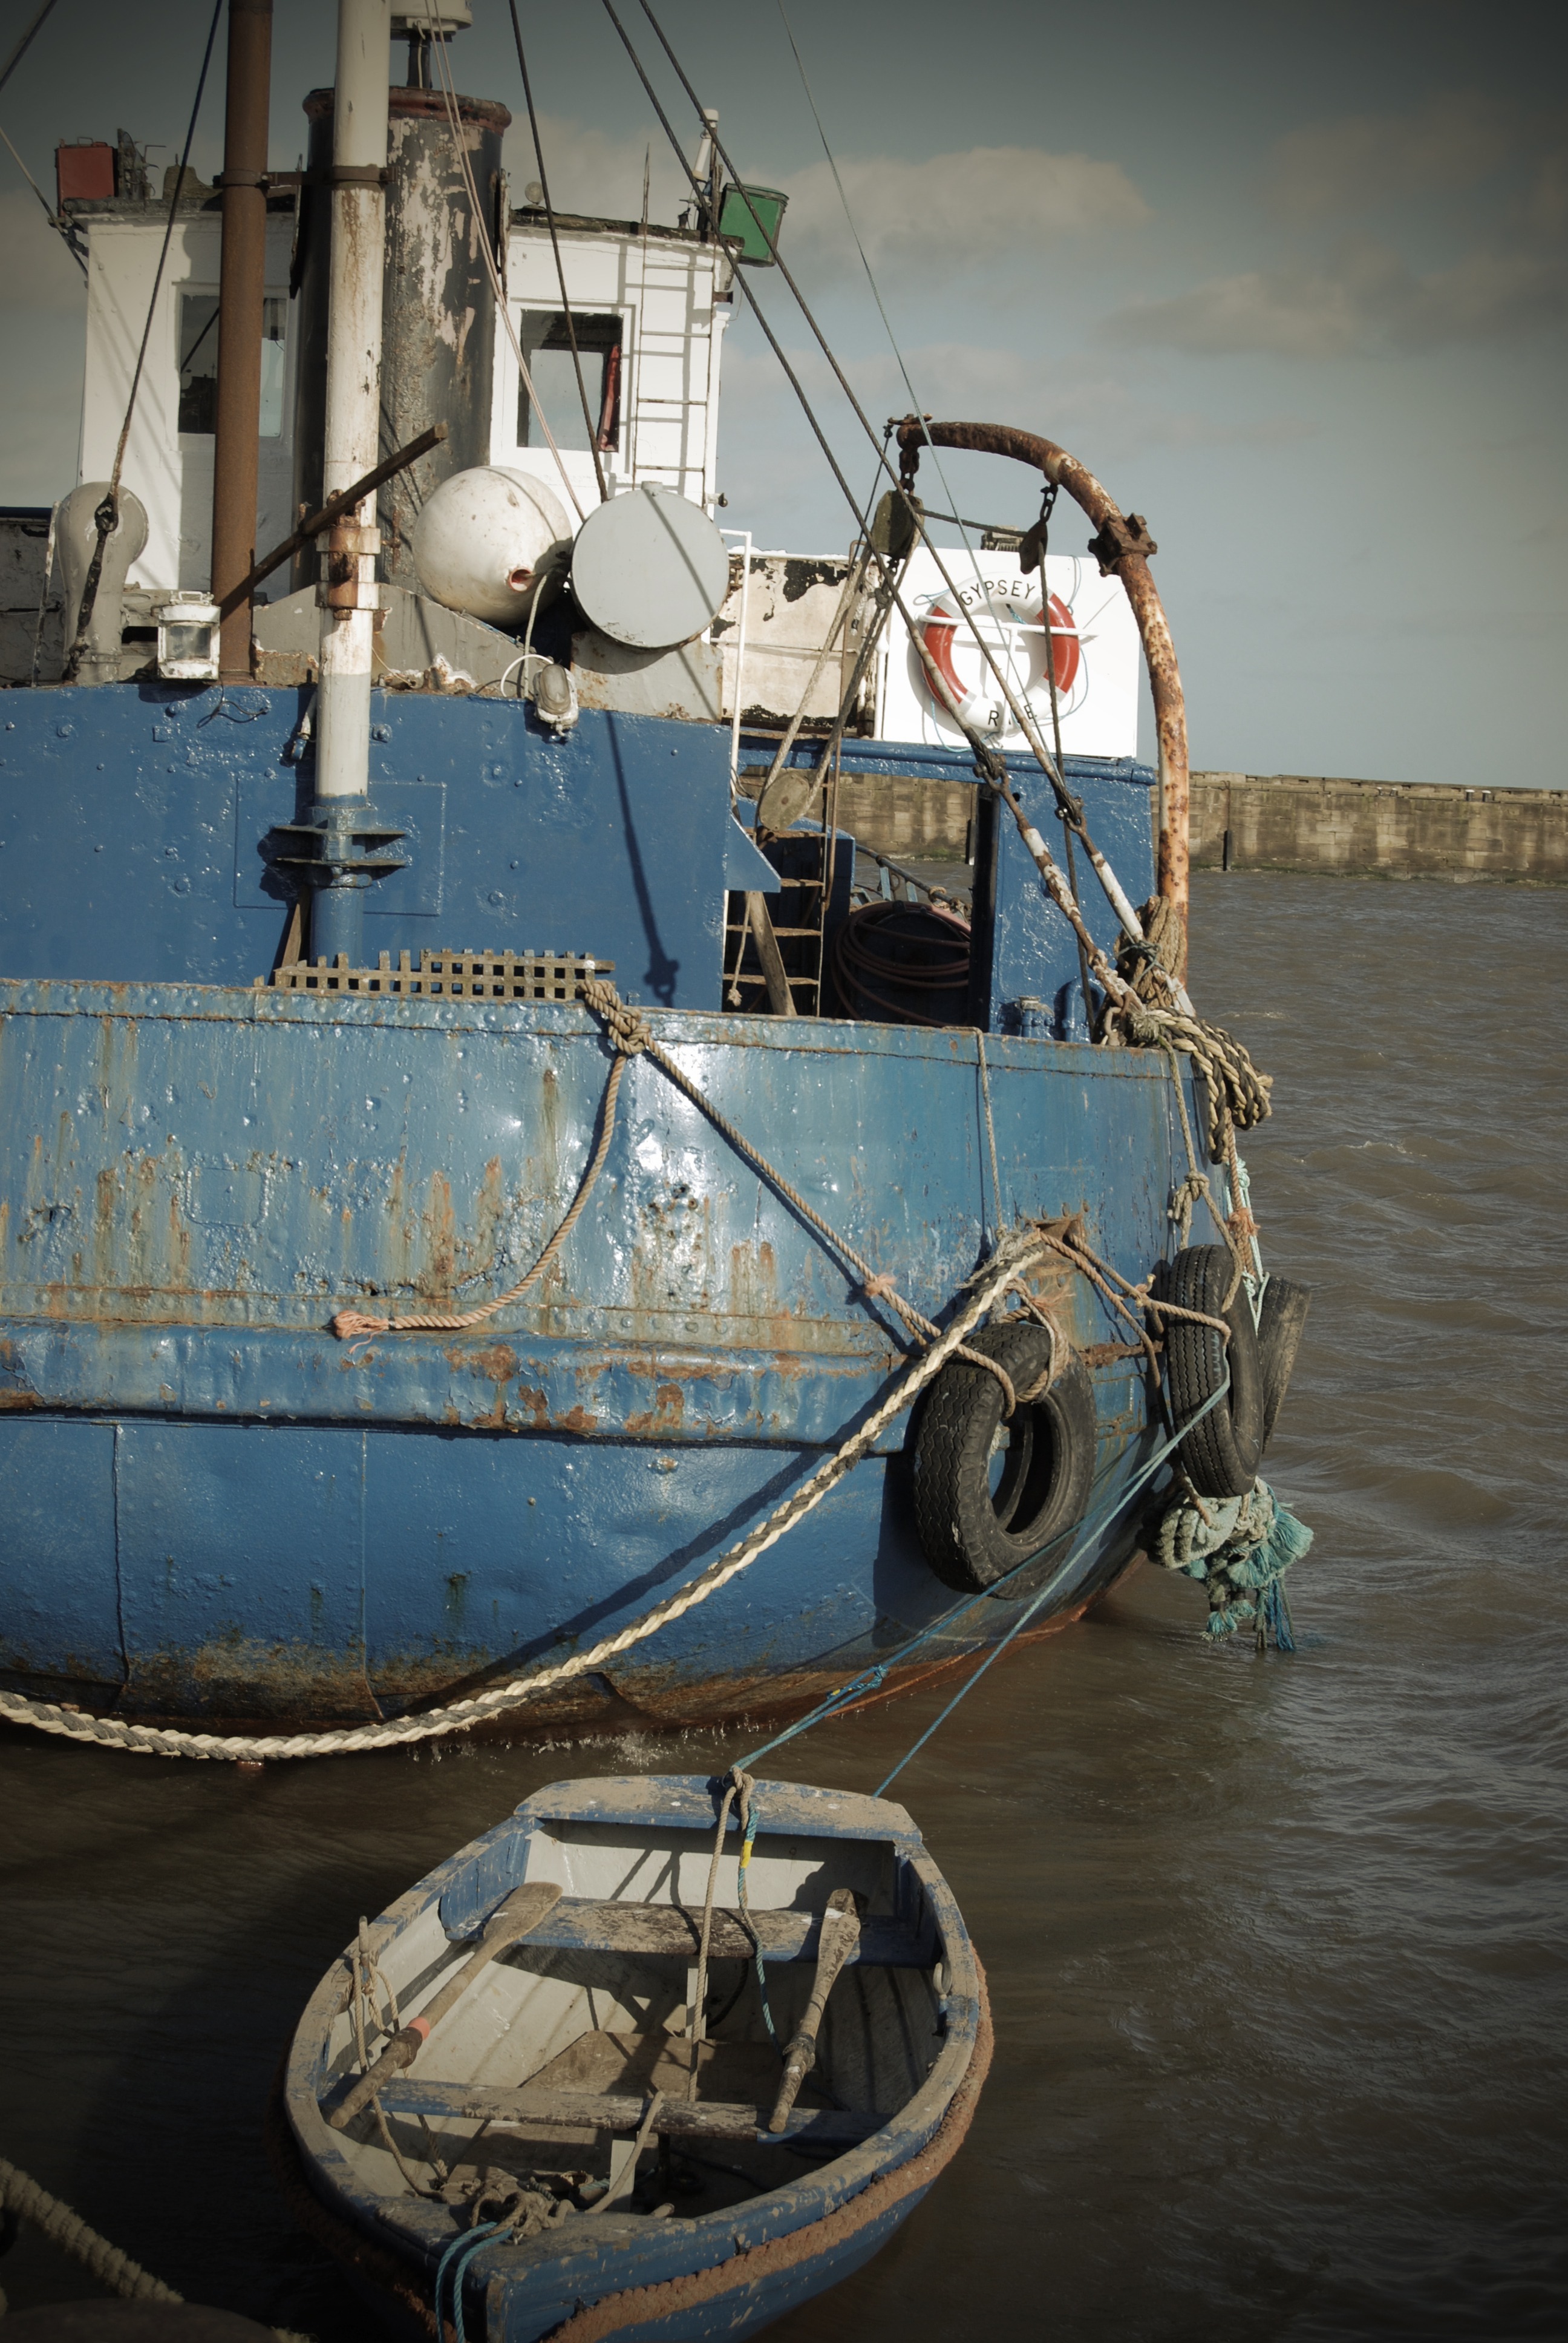
sea, dock, boat, pier, ship, travel, transportation, mediterranean, vessel, vehicle, scenic, mast, harbor, blue, marina, port, sailboat, cruise, sail, tugboat, watercraft, fishing vessel, galleon, caravel